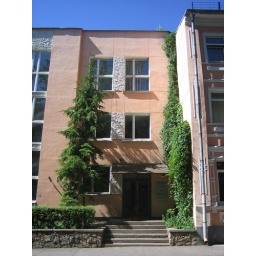
pink soviet era administrative building in central daugavpils